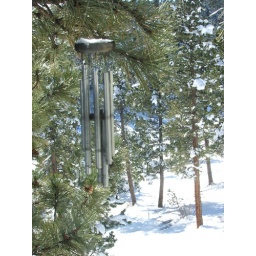
Chimes in tree outside kitchen window.